Aboriginal and Torres Strait Islander Heritage Protection Act 1984

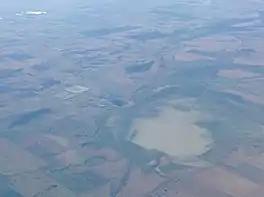
Lake Cowal (Williams)

In 2003, Wiradjuri man Neville Williams applied for an emergency declaration under the Act in response to Aboriginal artefacts found during exploratory drilling, granted under a mining lease at Lake Cowal. The Minister did not declare the site protected as he did not believe it met the threshold of significance. Williams sued the Minister for "failure to take into account a relevant consideration" and ‘unreasonableness. The claim of unreasonableness was unsuccessful as "a court is not entitled to strike down an administrative decision on the ground of unreasonableness simply because the judge would have decided the issue differently". However, the minister was ordered to reconsider the application. Lake Cowal is not under declared protection.